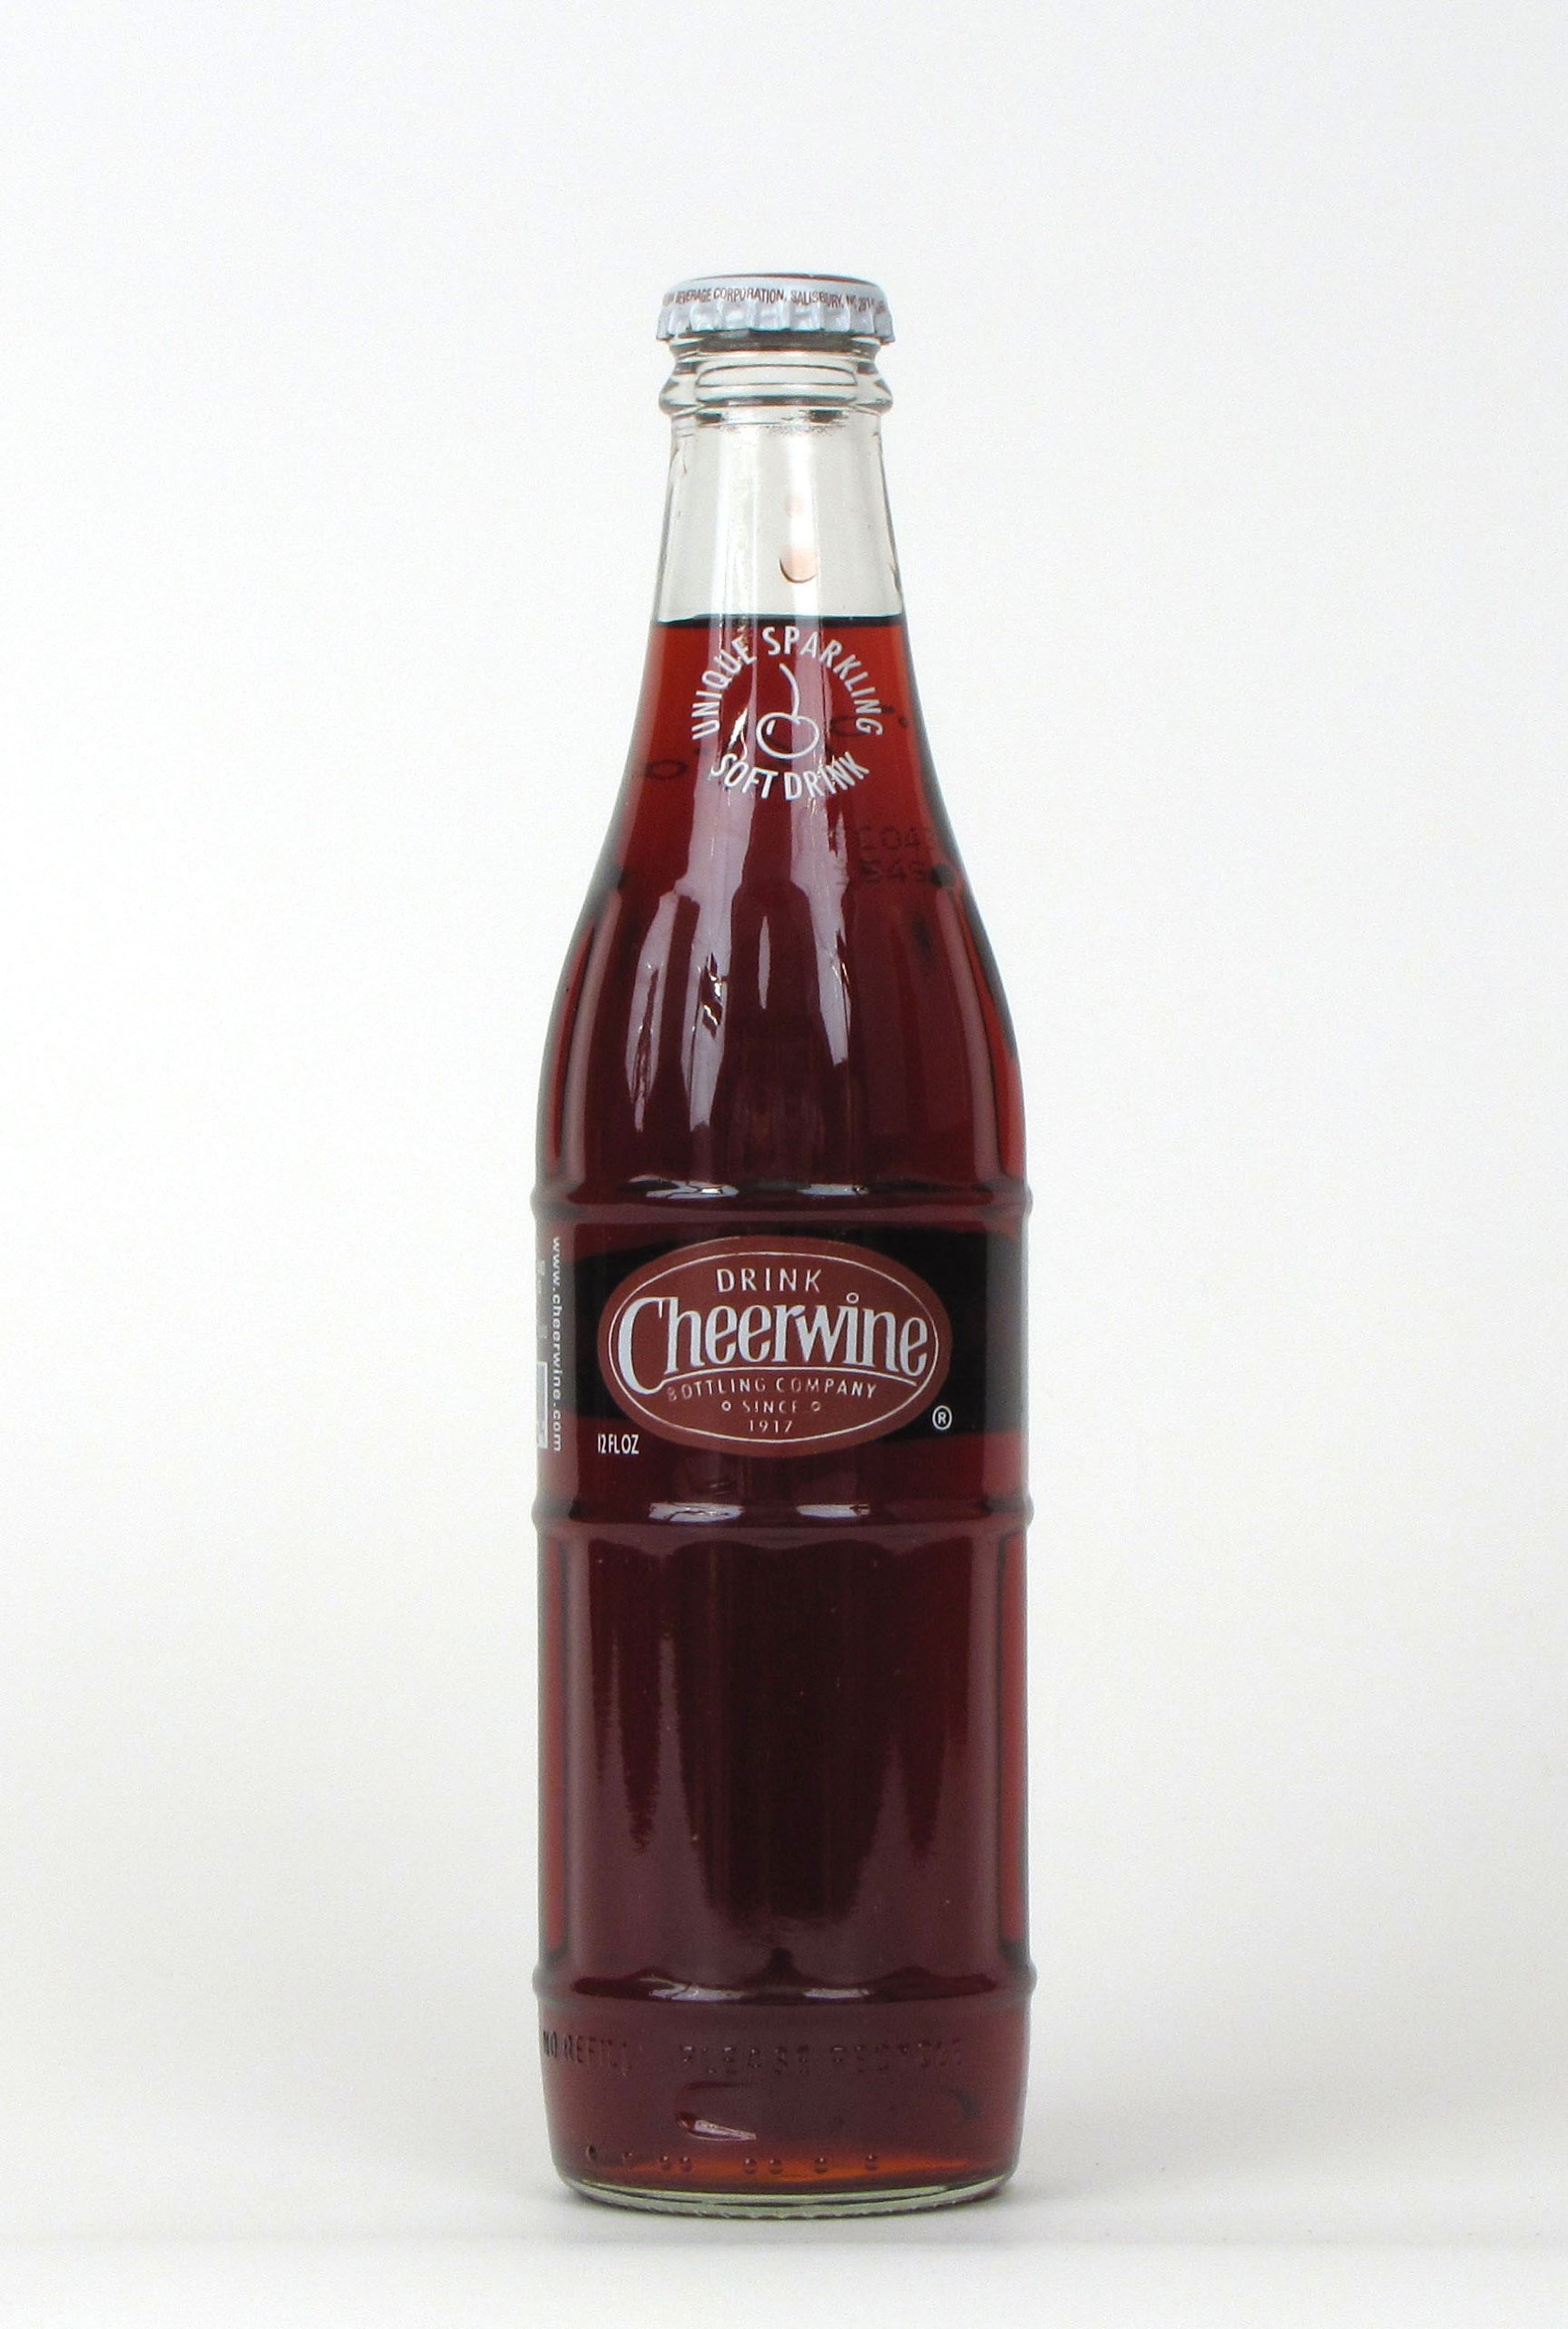
Item Name: Cheerwine Soda Cheerwine, 12 fl oz
Bullet Point 1: A North Carolina tradition, Sparkling cherry flavor
Bullet Point 2: Item Package Weight: 1.29 lb
Bullet Point 3: Model Number: 70925000621
Bullet Point 4: Country Of Origin: United States
Value: 12.0
Unit: fl oz

Price: 1.28